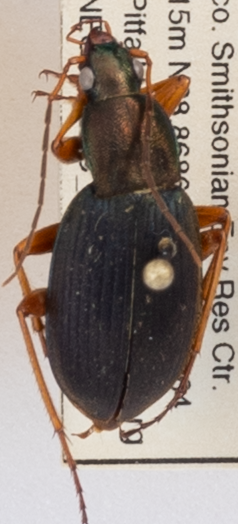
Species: Chlaenius aestivus
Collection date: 2018-05-31
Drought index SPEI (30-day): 1.442
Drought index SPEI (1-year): -0.06
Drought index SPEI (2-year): -0.402